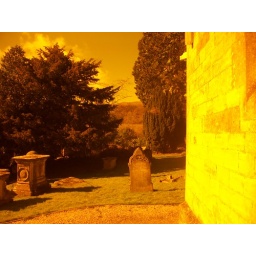
Taken through a stained glass window of the main Church in Uley, Gloucs